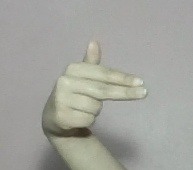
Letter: ghain